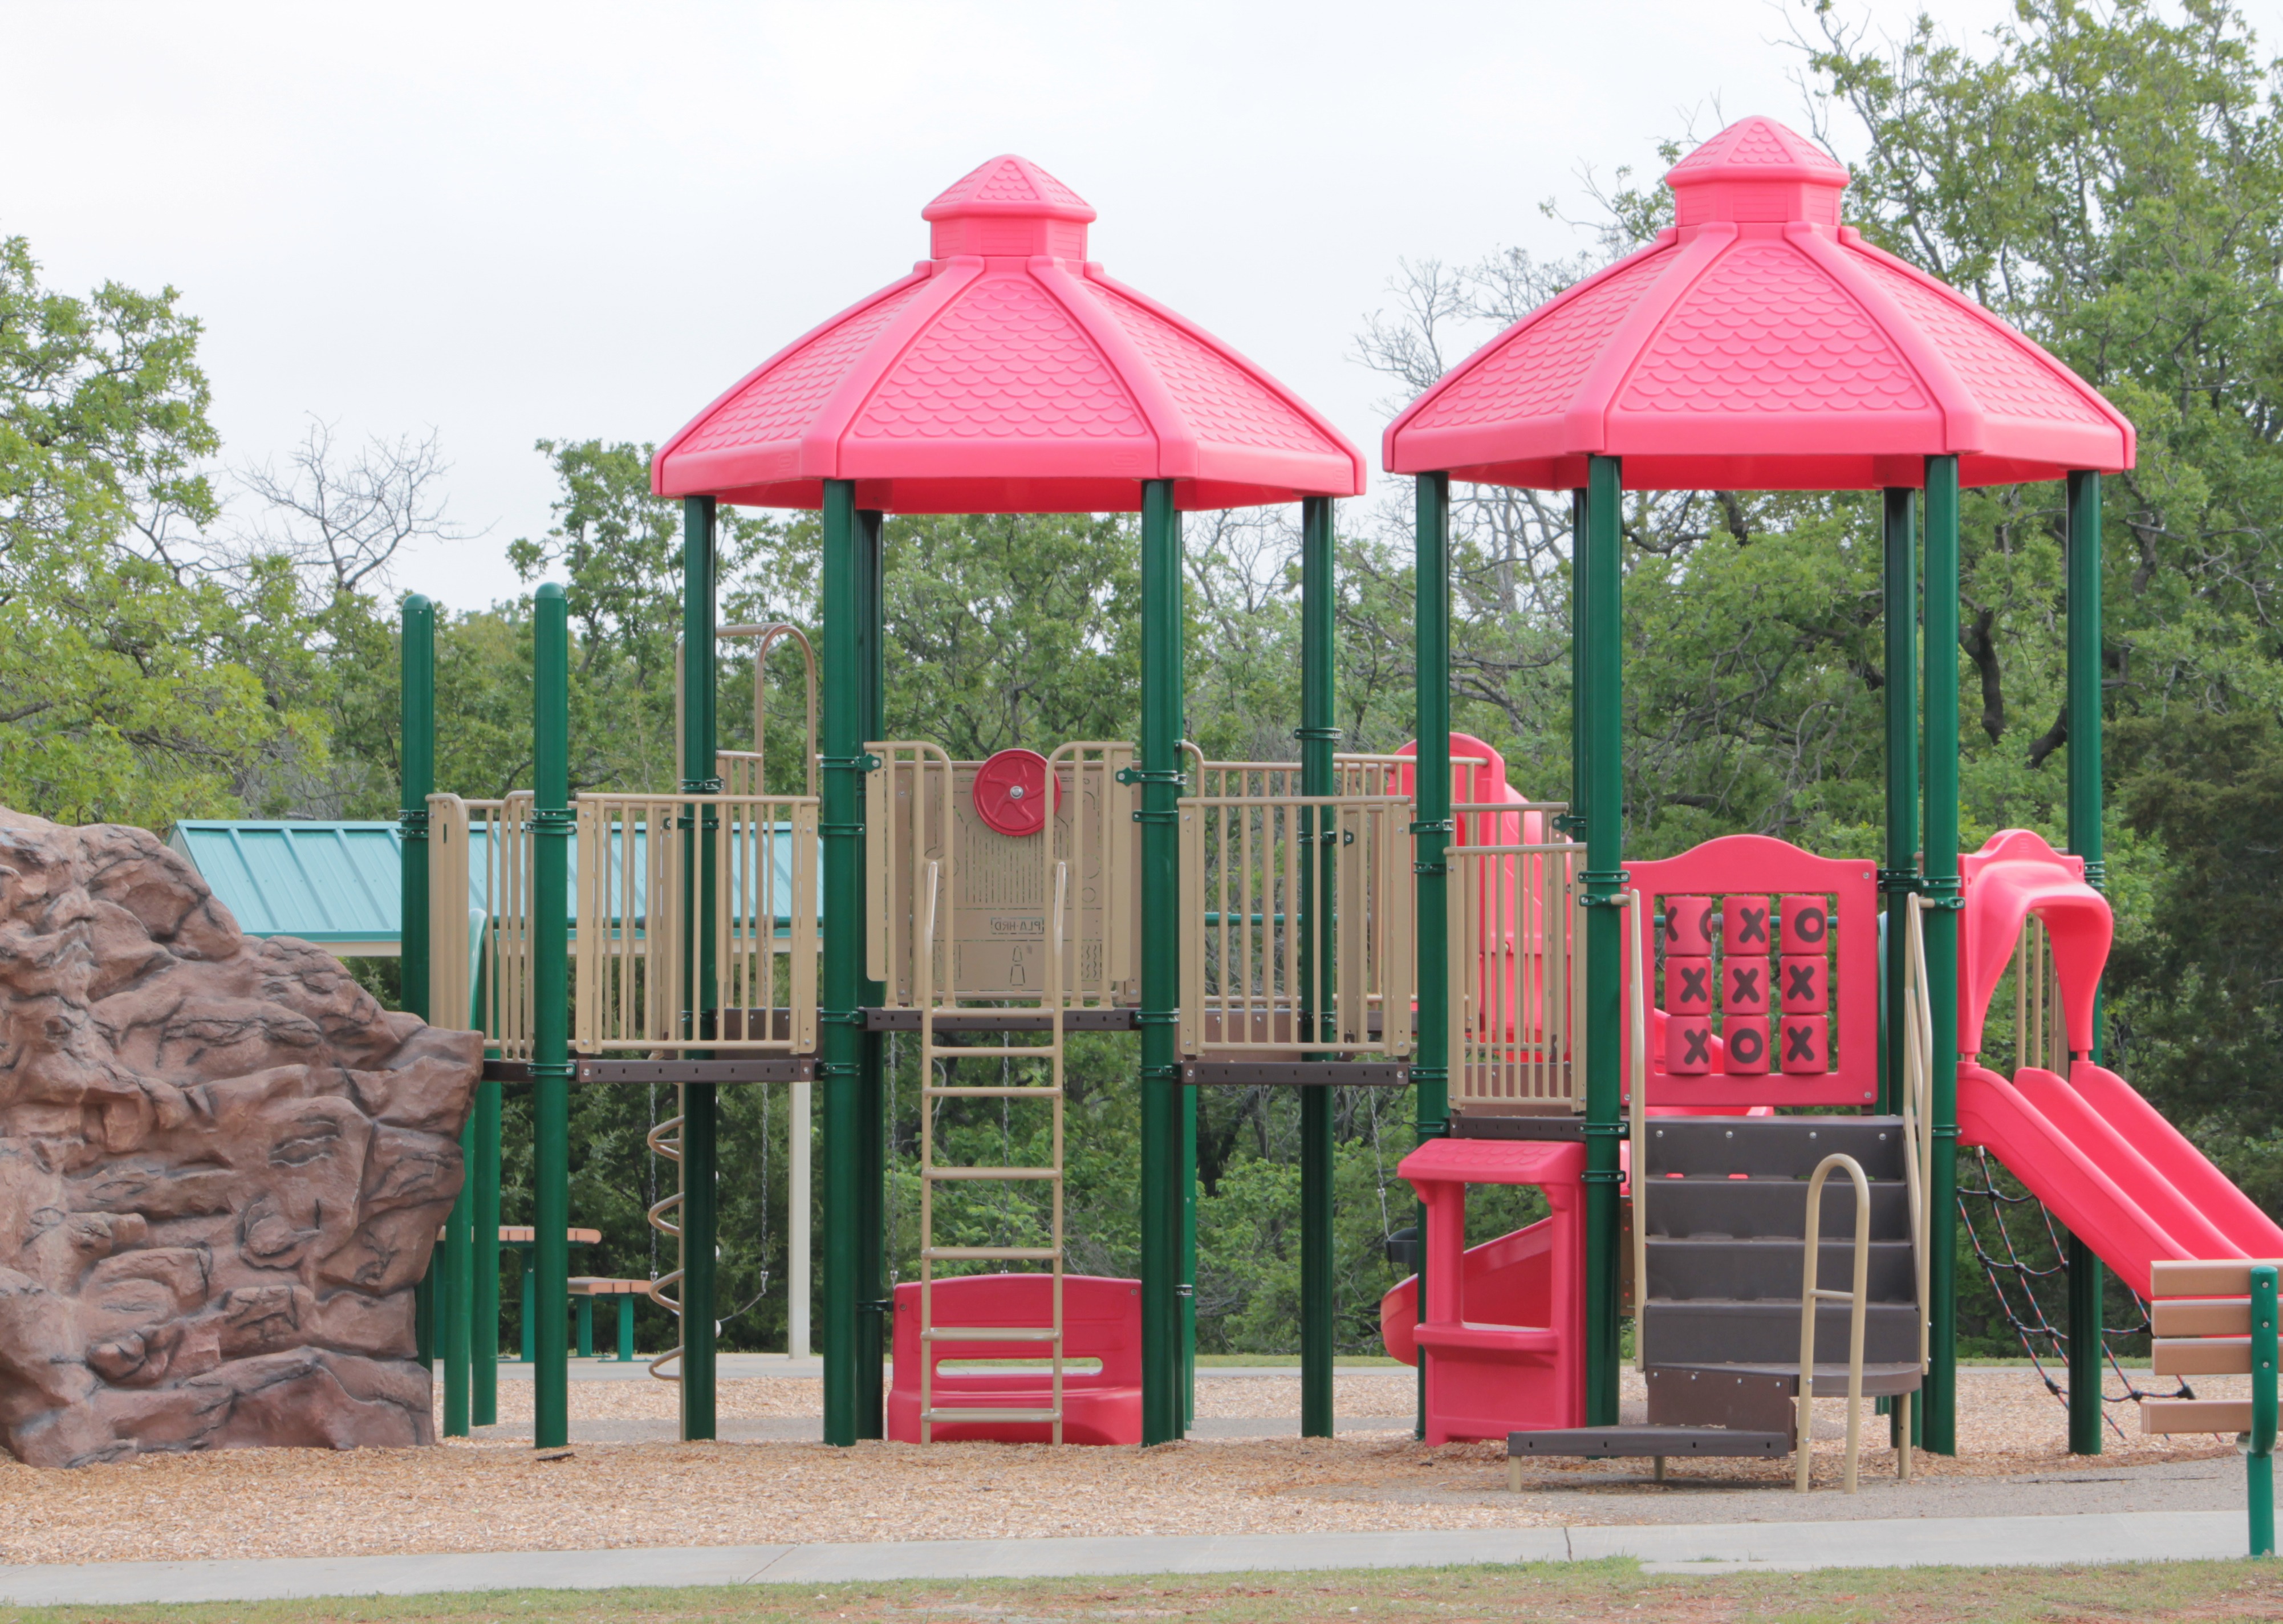
outdoor, play, city, recreation, canopy, equipment, park, gazebo, playing, leisure, childhood, public space, outdoors, kids, children, playground, playhouse, playtime, outdoor recreation, human settlement, outdoor structure, outdoor play equipment